Invisible Chains

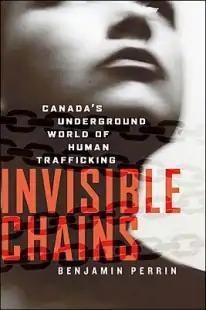

Invisible Chains: Canada's Underground World of Human Trafficking is a 2010 book about human trafficking by Benjamin Perrin. Perrin wrote the book after researching human trafficking for ten years. In "Invisible Chains", Perrin recounts a variety of stories of human trafficking in Canada, including that of the prostitution of a child in Ontario whose sexual services were advertised in the adult services section of Craigslist. The book was timed to be published within three weeks of the release of Joy Smith's proposal for the National Action Plan to Combat Human Trafficking. Perrin advocated adopting Smith's proposal, saying that "Invisible Chains" "shows that while traffickers have a plan, Canada doesn't," and that the victims are the ones who suffer from the lack of a national action plan. Perrin promoted the book in Winnipeg, Manitoba in October 2010. Mark Milke of the "Calgary Herald" said that Perrin's book is "not an enjoyable read. It's depressing... but it's a necessary read," going on to say that "Invisible Chains" "will do much good." University of Manitoba professor Joan Durrant praised "Invisible Chains", calling it a powerful book. Chester Brown condemned "Invisible Chains", saying that it purports "that johns are evil monsters." In response, Brown wrote "Paying for It", a graphic novel written "from the john's point of view, since of course, I don’t think of myself as an evil monster." Perrin's book was nominated for a George Ryga Award for Social Awareness in Literature, but lost to "One Story, One Song", an essay collection by Richard Wagamese.